Squire's Castle

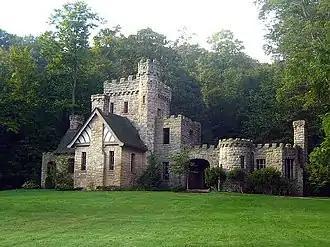
Squire's Castle in 2008

Squire's Castle is a shell of a building located in the North Chagrin Reservation of the Cleveland Metroparks in Willoughby Hills, Ohio.